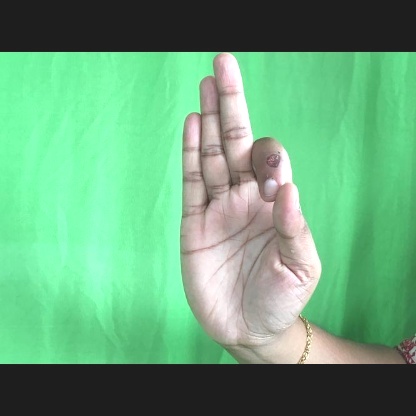
Mudra: Aralam